Henry D. Messer

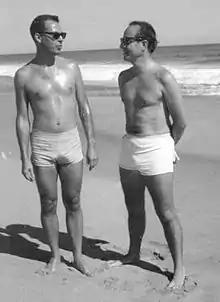
Messer (right) with his partner of 63 years (at the time of his death), Carl House (left)

Messer was born in Madison, Florida on September 22, 1927, to Henry Messer, owner of a Chevrolet dealership, and Sarah Messer, a housewife. He moved to Durham, North Carolina to study premedicine at Duke University and went to Duke University School of Medicine.